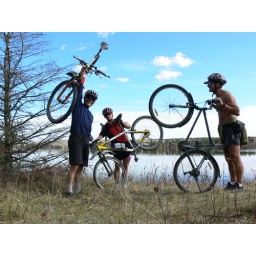
Group Shot: Warren with bike in air, Elaine demonstrating her log crossing technique and Rick his hill climbing position.